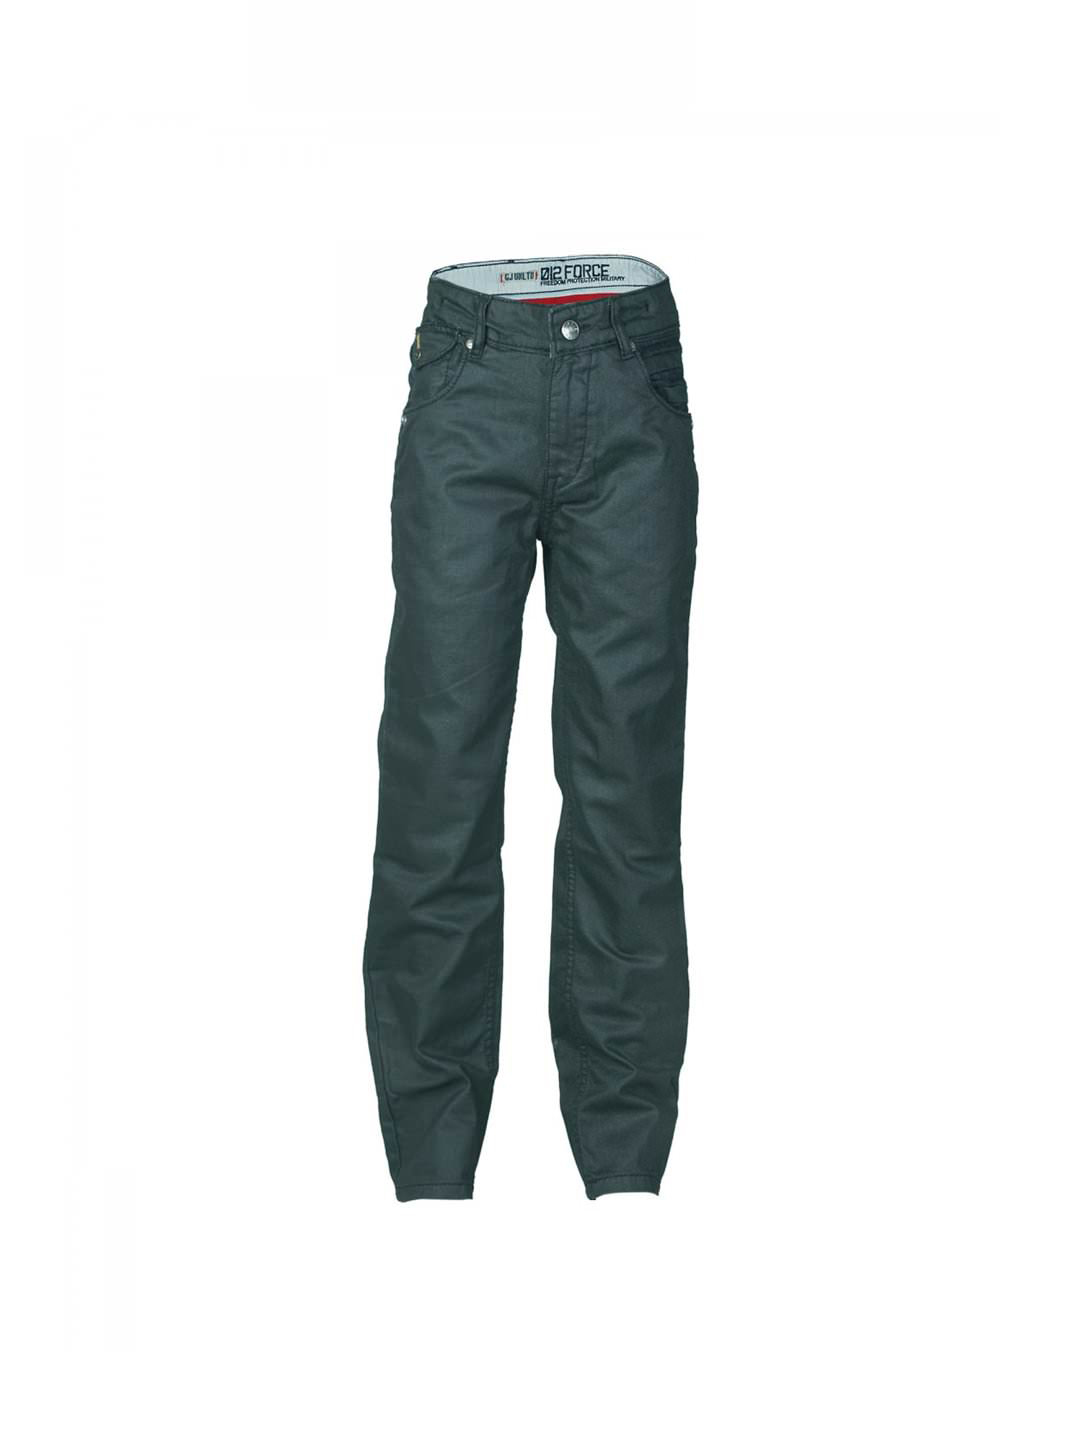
Gini and Jony Boys Black Jeans
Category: Apparel / Bottomwear / Jeans
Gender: Boys
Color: Black
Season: Summer 2012
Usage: Casual